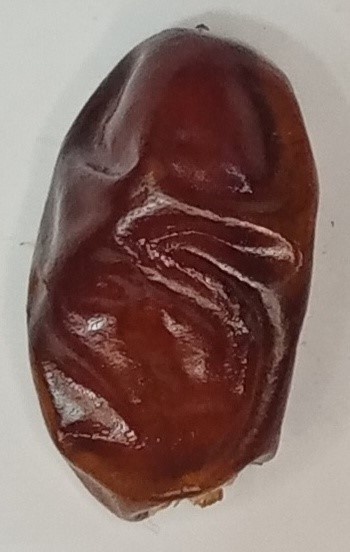
Variety: aseel
Size: medium
Grade: grade-1